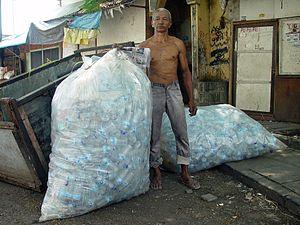
La récupération informelle des déchets est l'activité consistant à « trier et extraire manuellement des matériaux recyclables divers et réutilisables depuis les déchets mélangés, dans les décharges légales et illégales, aux dépôts et sur, voire sous, les piles de déchets, dans les poubelles, aux différents points de transferts, dans les camions de transport ou ailleurs ». Quand cette activité est pratiquée dans les poubelles, on utilise l'expression « faire les poubelles ». Cette activité est une des façons de récupérer les déchets, les autres façons consistant à les récupérer à la source ou à les récupérer de façon organisée.